Galician Germans

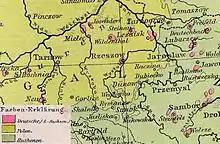
German language islands in the middle of Austrian Galicia (1880)

The Galician Germans were an ethnic German population living in the Kingdom of Galicia and Lodomeria in the Austrian Empire, established in 1772 as a result of the First Partition of Poland, and after World War I in the four voivodeships of interwar Poland: Kraków, Lwów, Tarnopol, and Stanisławów. During World War II, part of the Galician Germans were relocated in January 1940 in the course of Heim ins Reich; the majority of the remaining population later fled the region in 1944–1945.